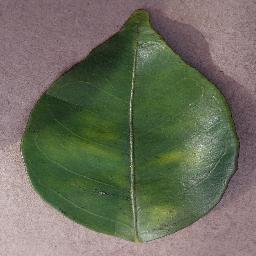
Label: Orange___Haunglongbing_(Citrus_greening)